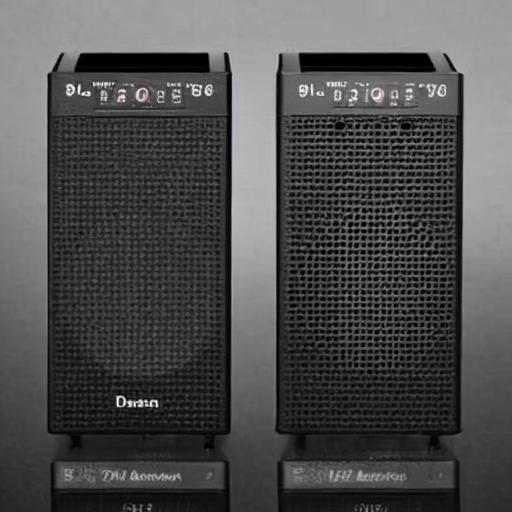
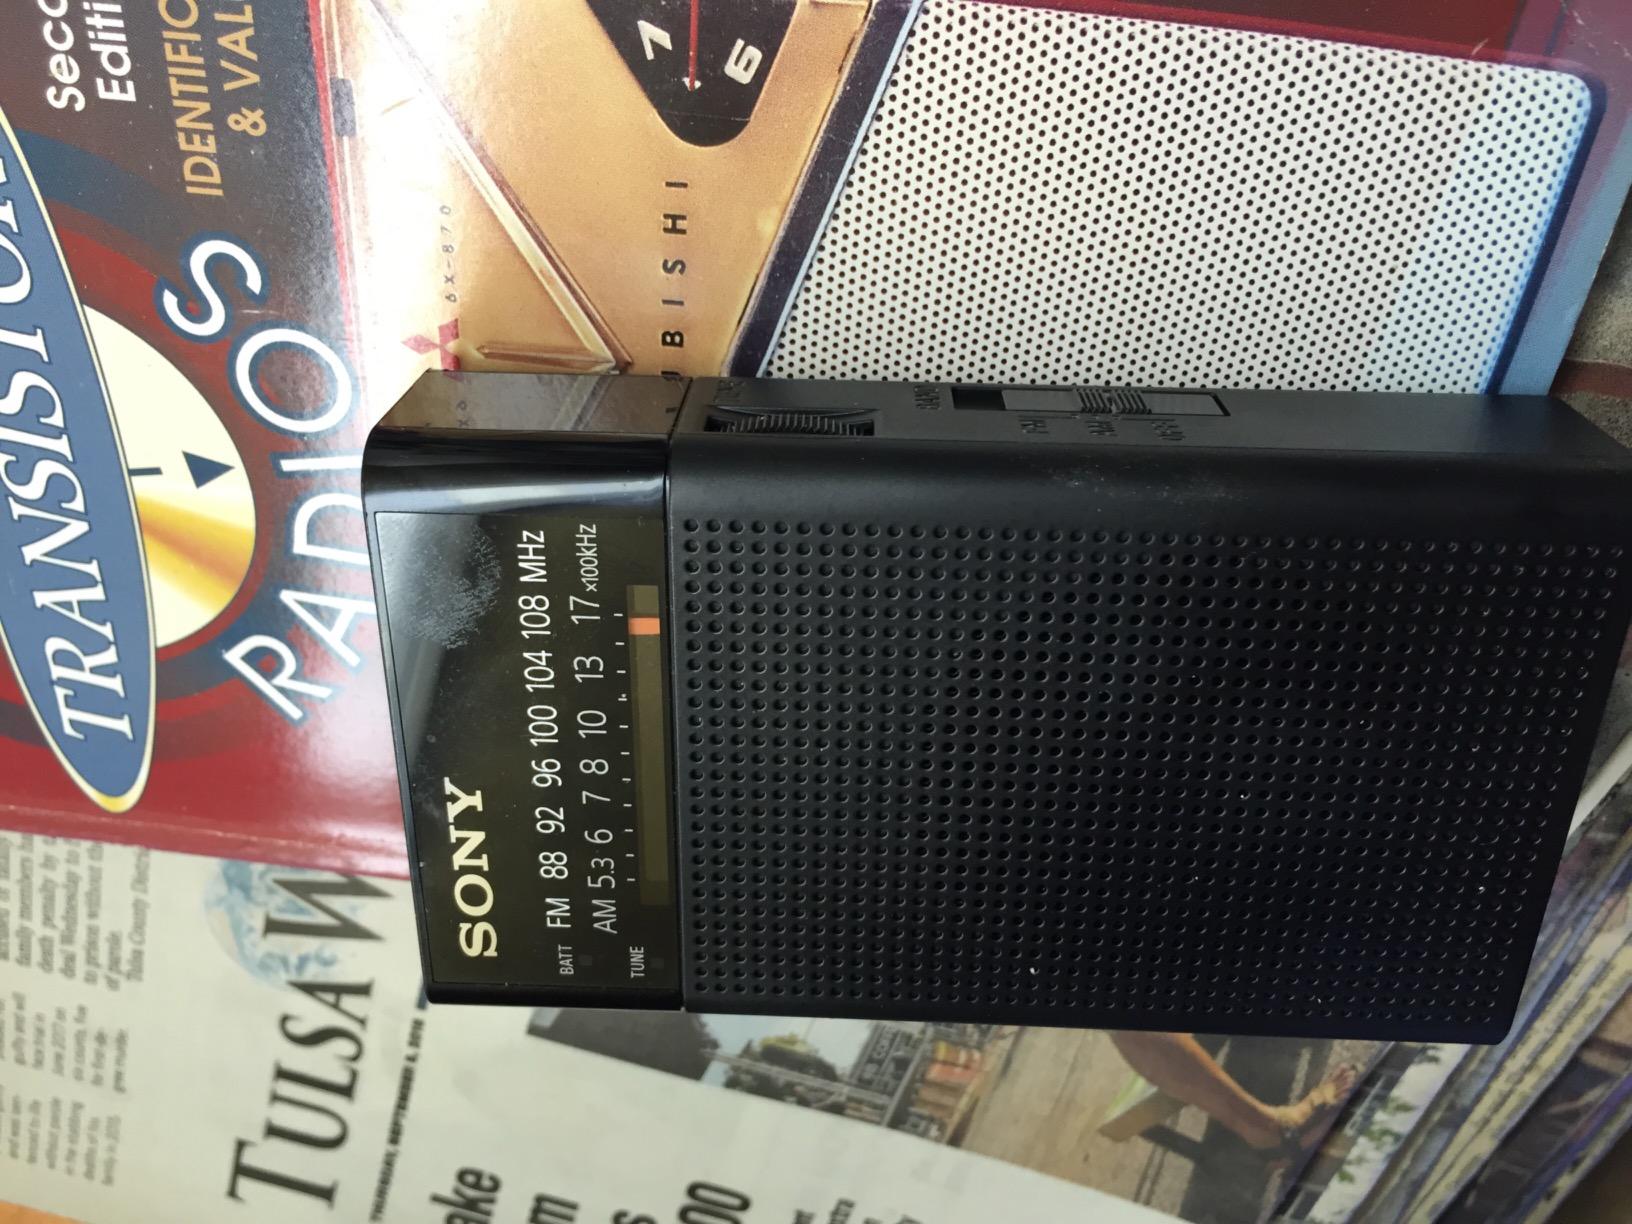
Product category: radio
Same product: no